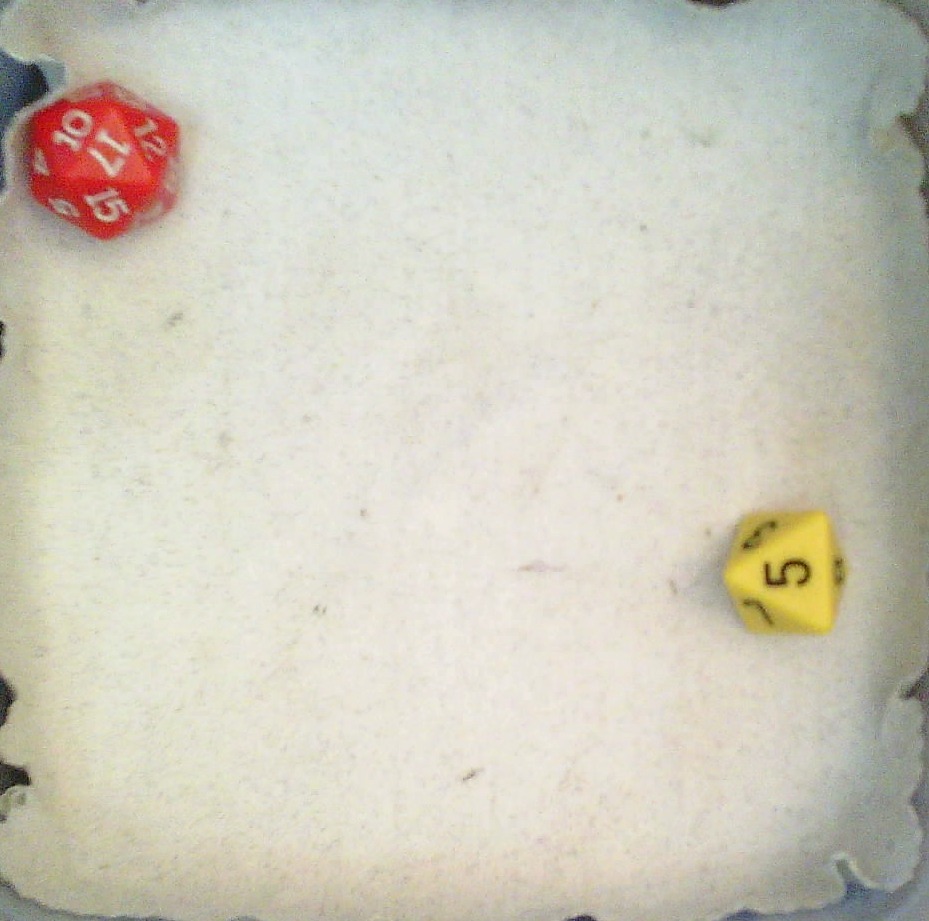
Dice in frame:
type: d20
value: 17
type: d8
value: 5
Label source: human
Face values trusted: yes